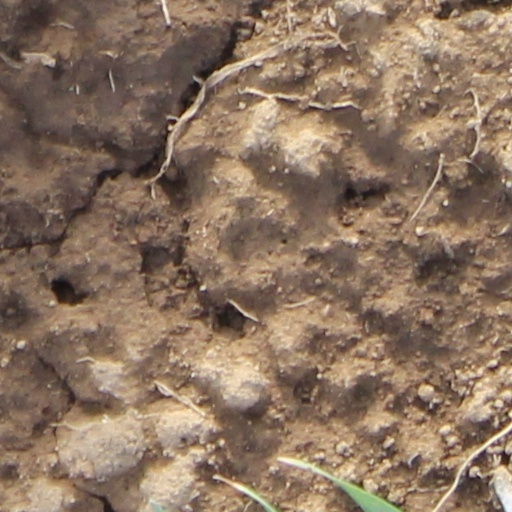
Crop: wheat